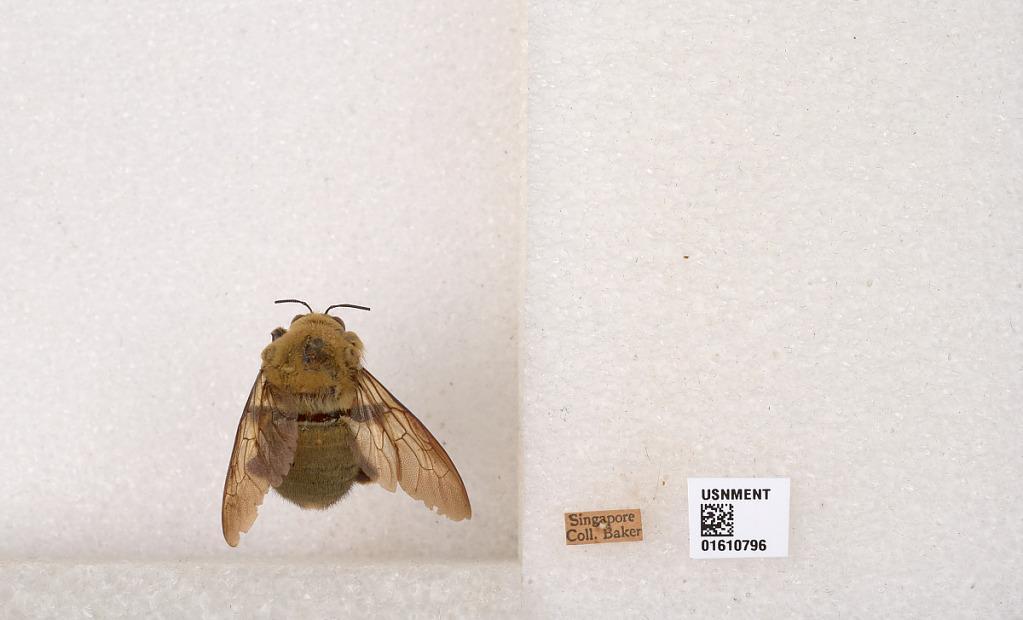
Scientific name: Xylocopa (Koptortosoma) aestuans (Linnaeus)
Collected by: Baker
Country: Singapore
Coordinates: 1.35587, 103.822